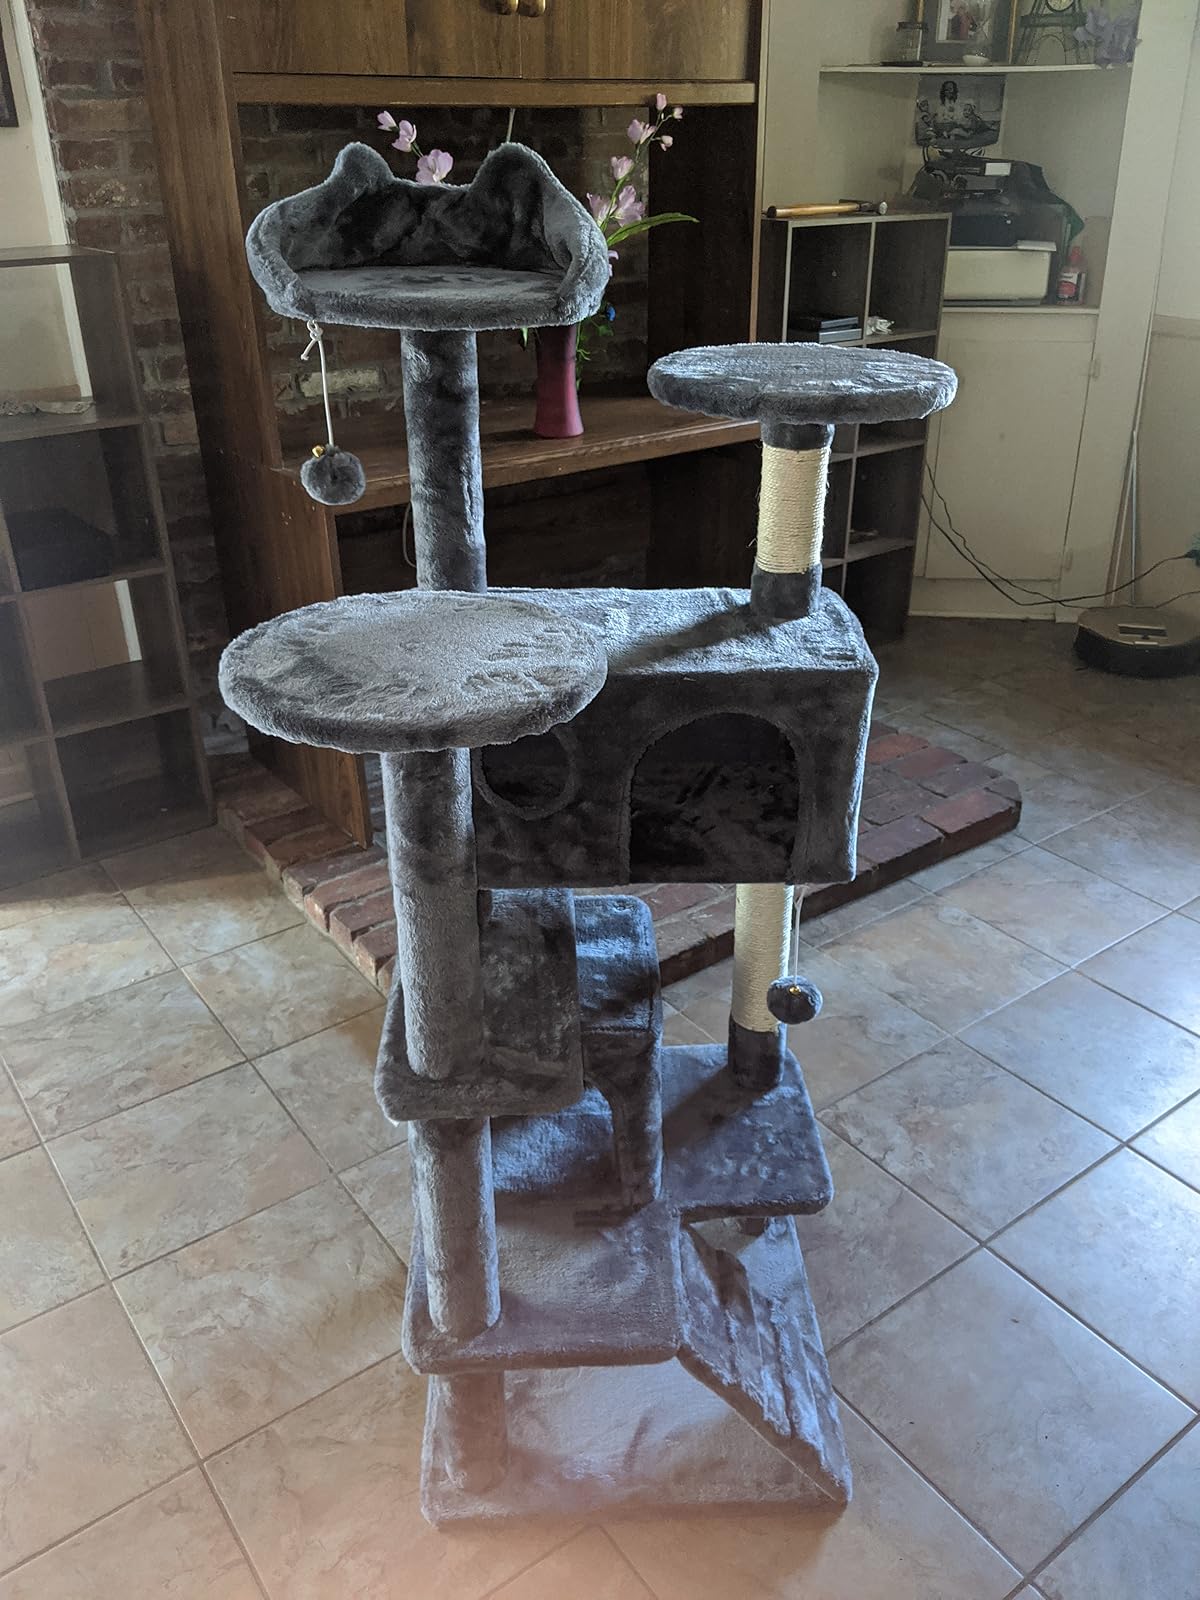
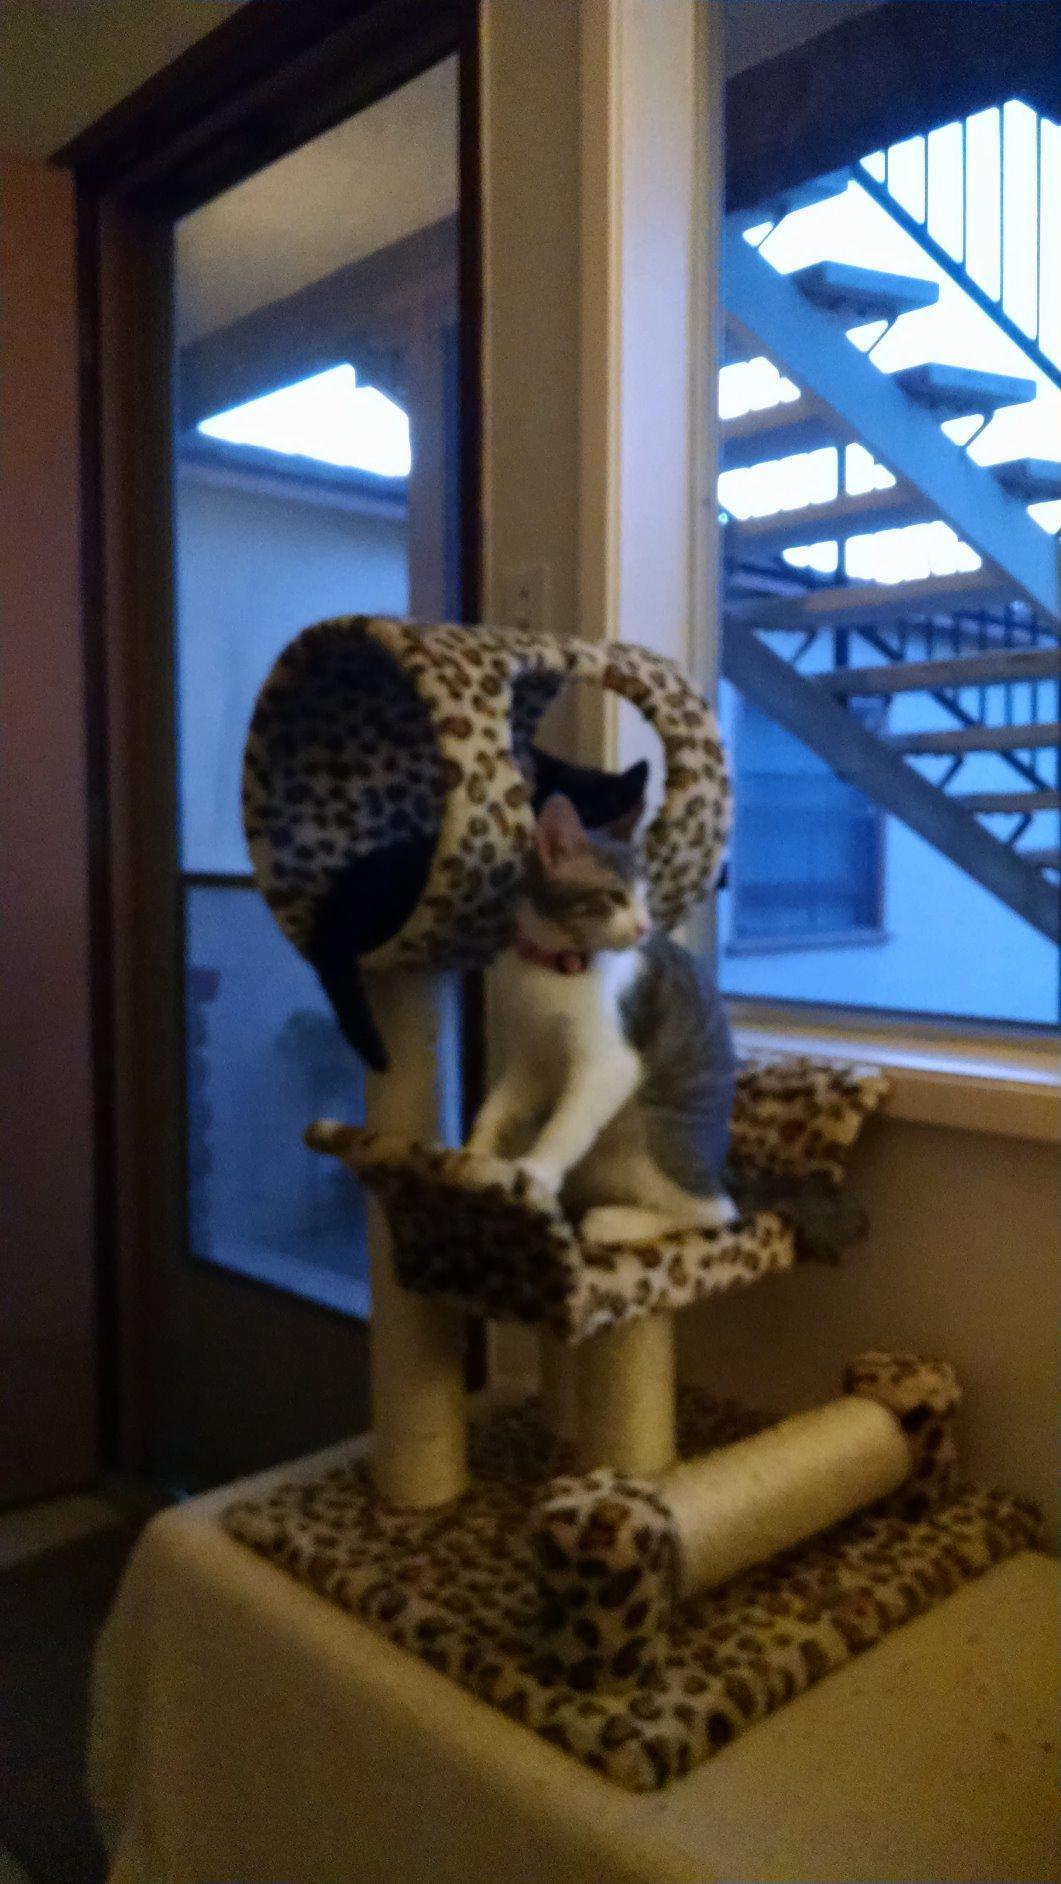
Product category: items_cat tree
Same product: no